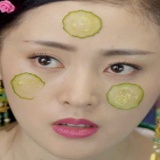
diễn viên Trương Thiên Ái